Climate change in Maine

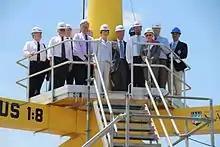
VolturnUS wind turbine launch, 2013

Maine agriculture is impacted by the changing climate that includes more hot days, droughts, increased flooding, and longer growing season. Some crops and farms could benefit from a longer growing season and more carbon dioxide in the air that increases plant growth. The rising temperatures are affecting the maple sugar season.